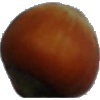
Label: nut_forest